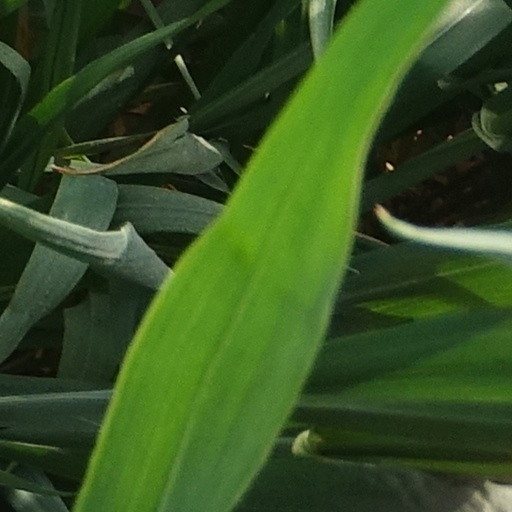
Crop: wheat